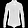
Label: Shirt